Sydney Airport

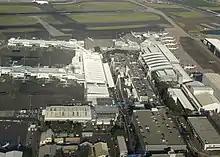
Terminals 2 (left) and 3 (right)

Meanwhile, the 1940 TAA domestic terminal was expanded and modernised in 1962, with departures separated from arrivals along with other upgrades. The terminal was replaced by a new TAA terminal in 1974, constructed on the site of the old international terminal building after the new international terminal opened four years prior. The new terminal was located directly north and adjacent to the original TAA terminal. The 1940 terminal was then taken over by East-West Airlines.